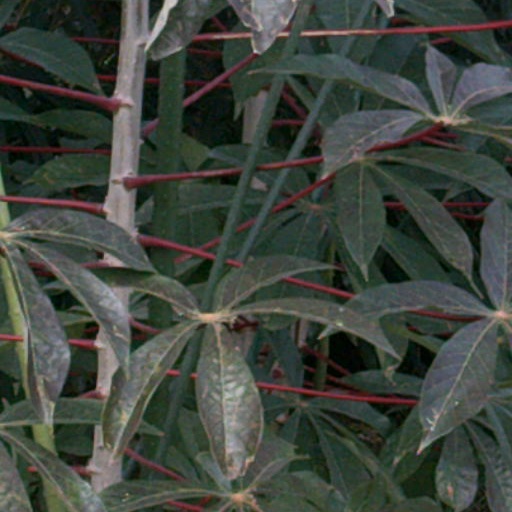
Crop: cassava